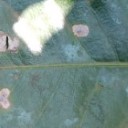
Label: Miner